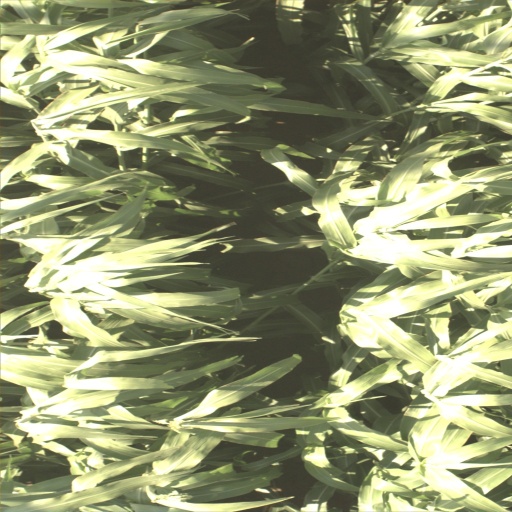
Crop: sorghum